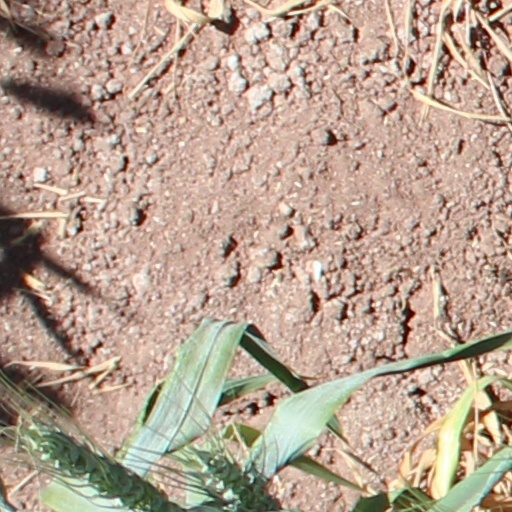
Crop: wheat